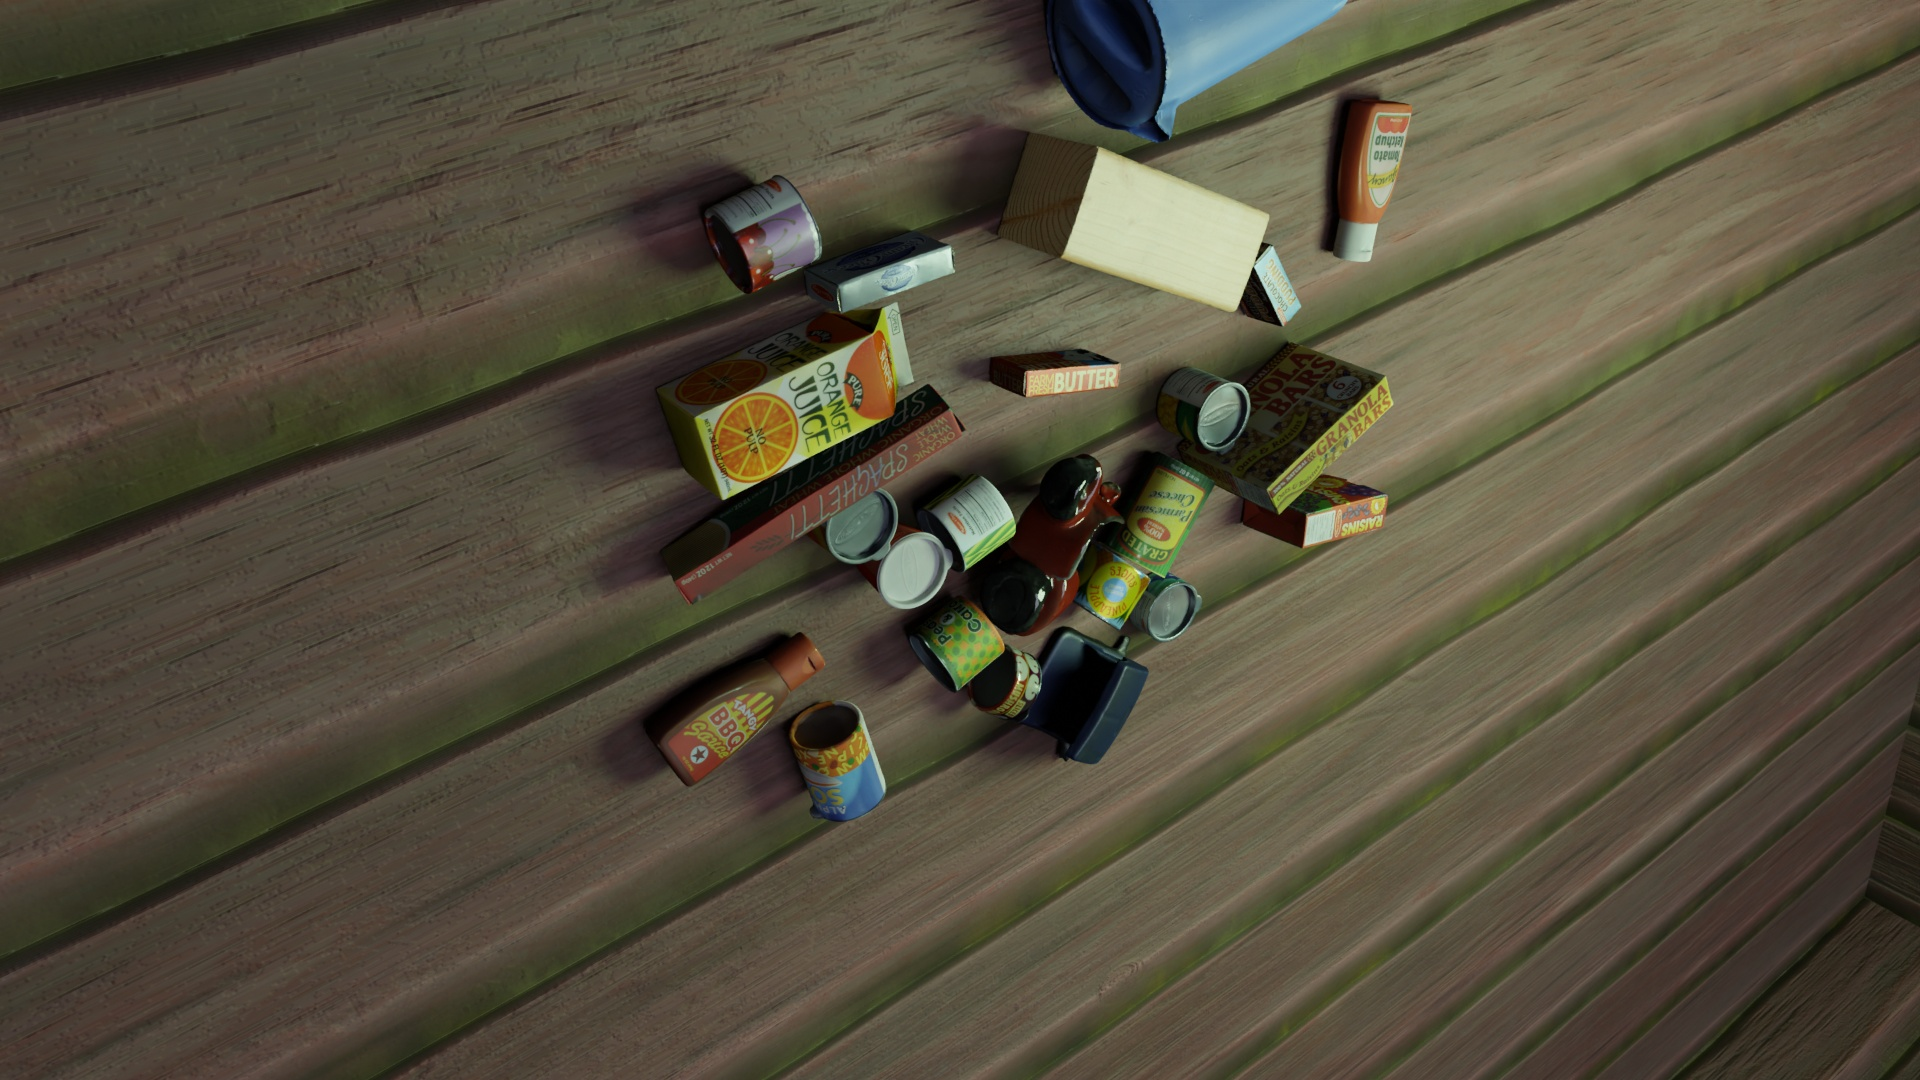
Question:
What are the eight normalized (x, y) image coordinates between 0 and 1 of the cuboid corners for the can of sliced peaches? Your answer should be a list of normalized (x, y) image coordinates between 0 and 1 with bottom face first then top face, all counter-clockwise.
Answer: [(0.404167, 0.460185), (0.425, 0.515741), (0.455729, 0.47037), (0.436979, 0.412963), (0.422396, 0.483333), (0.443229, 0.540741), (0.475, 0.492593), (0.45625, 0.434259)]